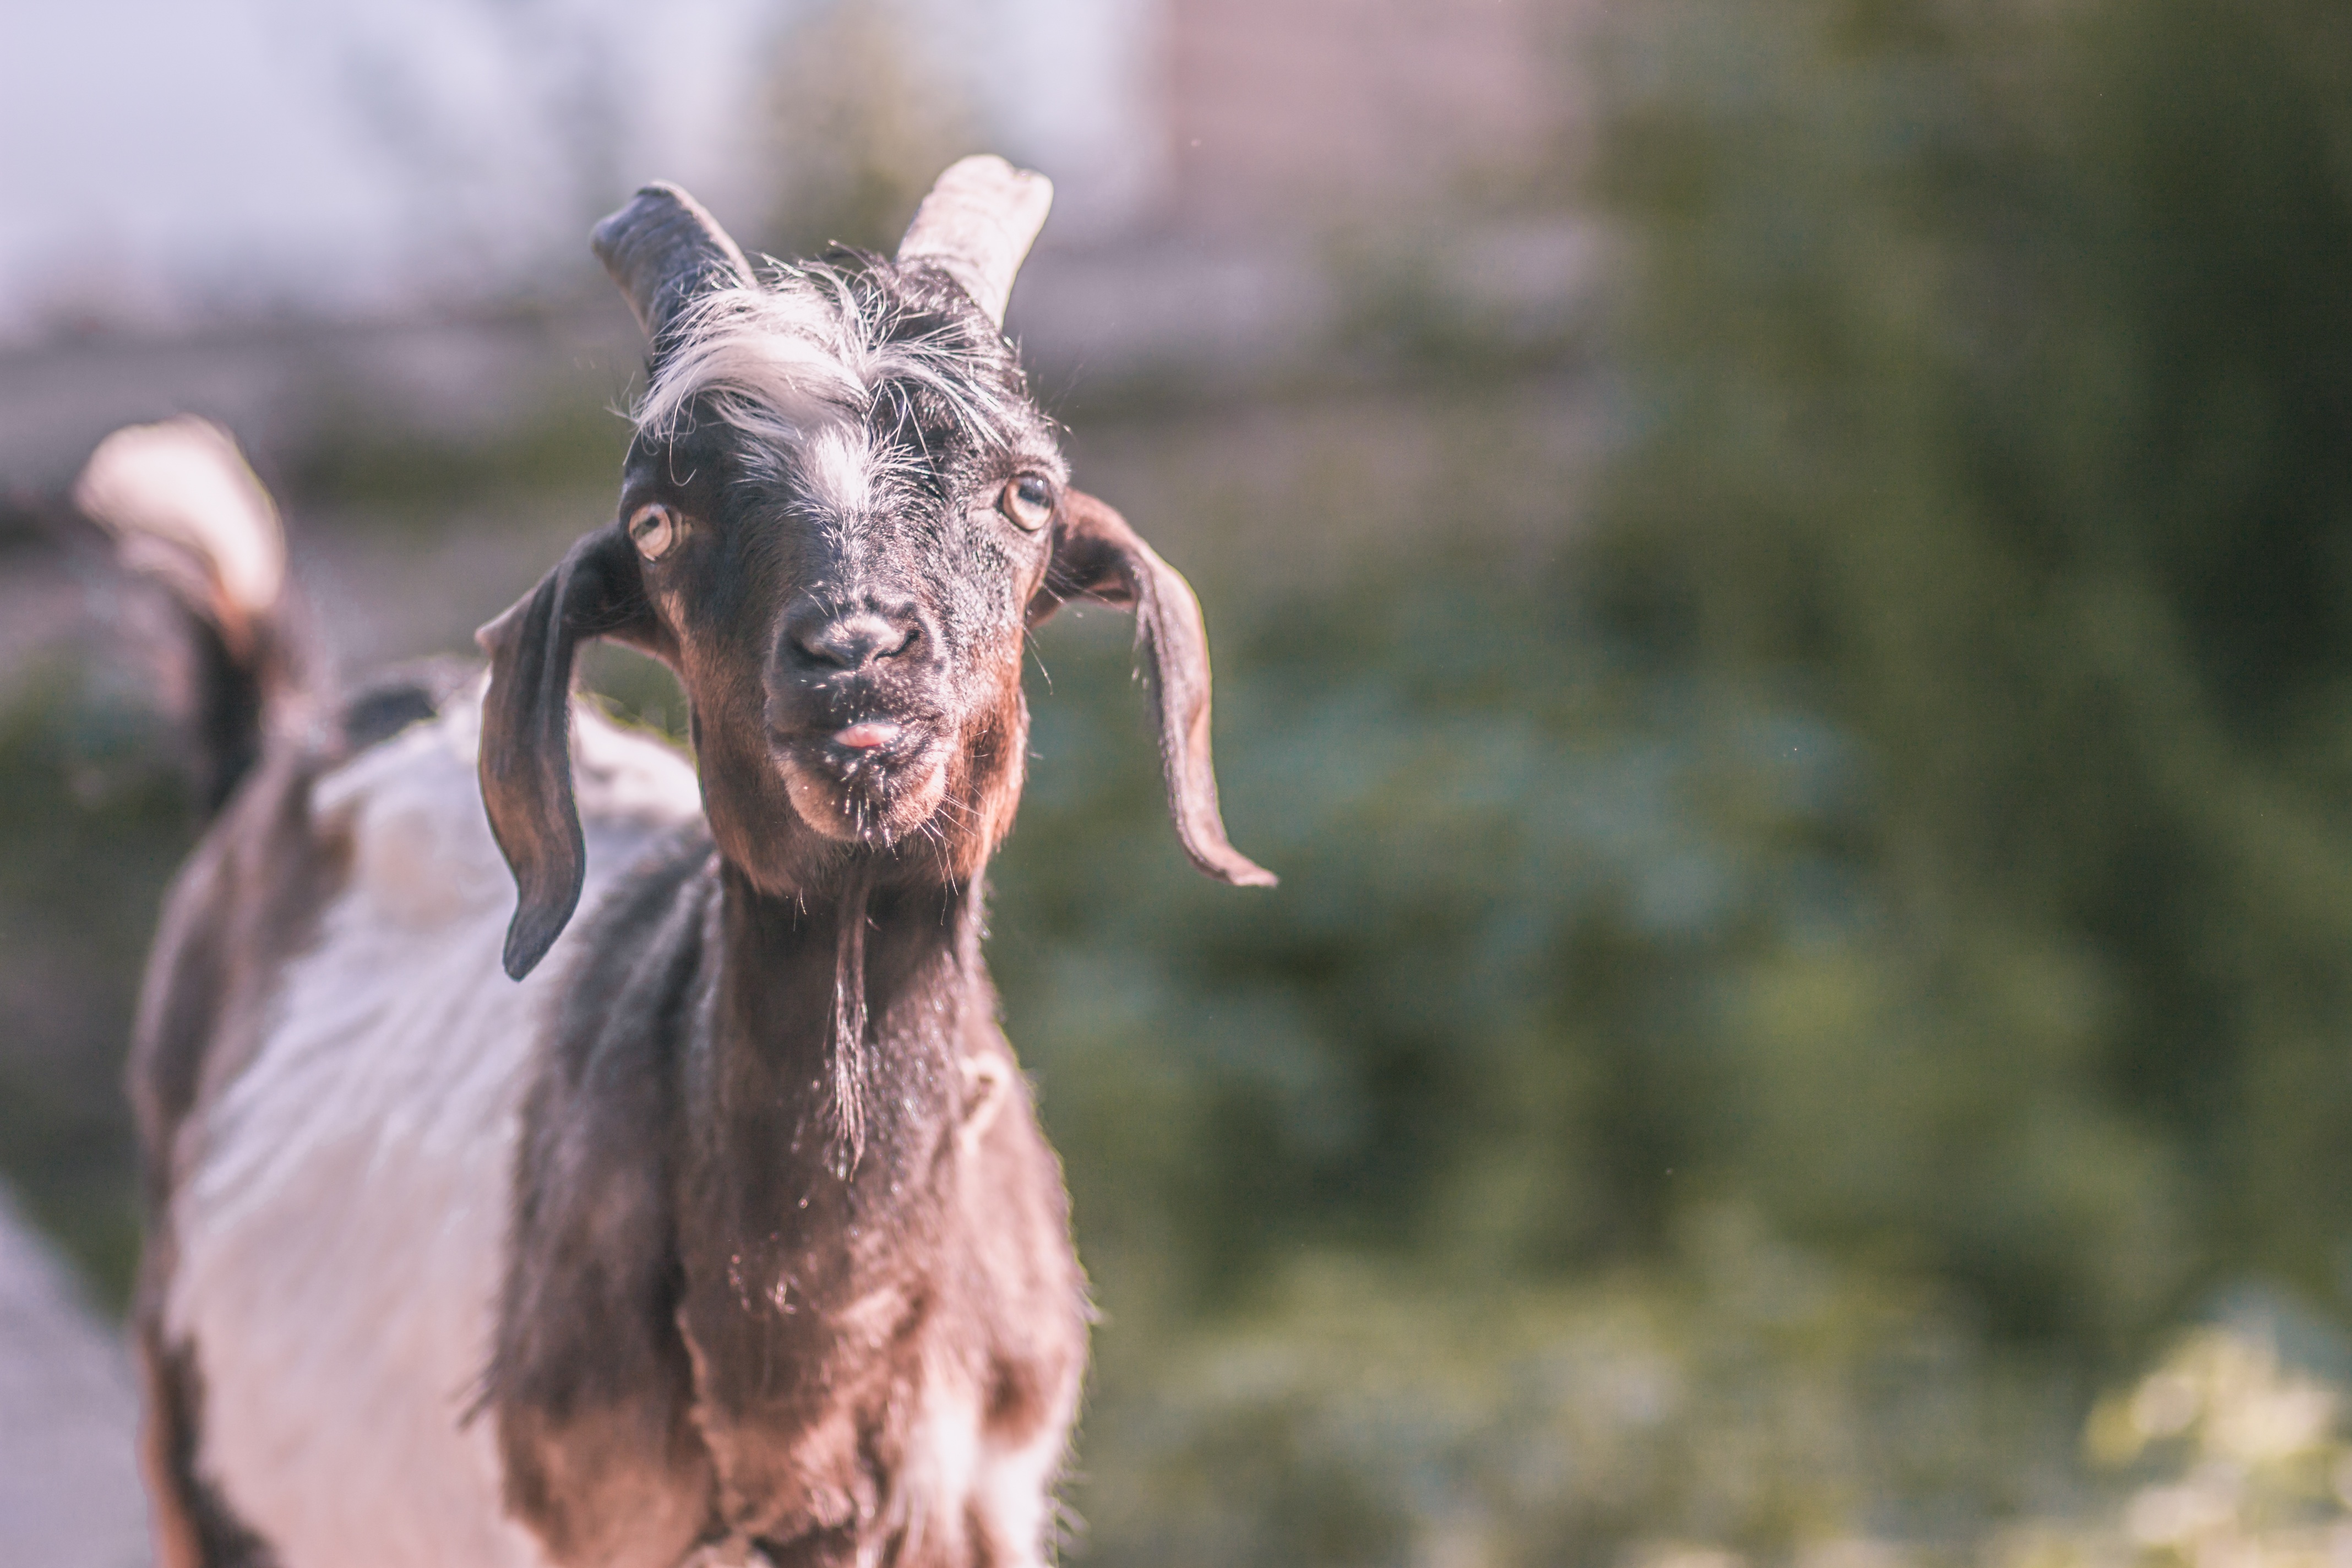
wildlife, goat, sheep, mammal, fauna, goats, vertebrate